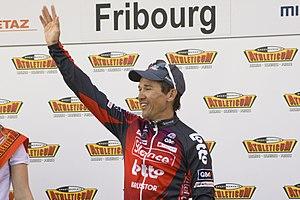
McEwen Robbie vainqueur à Fribourg Tour de Romandie 2008.
Le Tour de Romandie 2008, inscrit au calendrier de l'UCI ProTour 2008, a eu lieu du 29 avril au 4 mai 2008. Il s'est déroulé sur six étapes qui traversaient la Suisse romande. Il est remporté par l'Allemand Andreas Klöden, leader de l'équipe Astana et vainqueur de l'étape contre-la-montre. L'Italien Damiano Cunego, absent de cette course, conserve sa première place au classement du ProTour à l'issue de cette course.